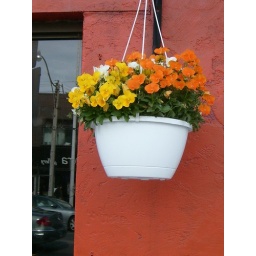
yellow, orange flowers against an orange wall